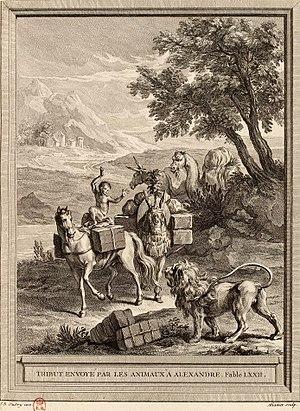
Tribut envoyé par les Animaux à Alexandre est la douzième fable du livre IV de Jean de La Fontaine situé dans le premier recueil des Fables de La Fontaine, édité pour la première fois en 1668.